Economy of Indonesia

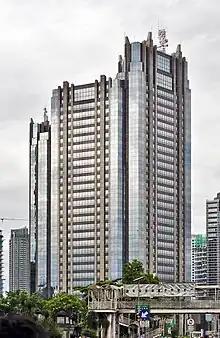
Indonesia Stock Exchange building in Jakarta.

There are 50 million small businesses in Indonesia, with online usage growth of 48% in 2010. Google announced that it would open a local office in Indonesia before 2012. According to Deloitte in 2011, Internet-related activities have generated 1.6% of the GDP. It is bigger than electronic and electrical equipment exports and liquefied natural gas at 1.51% and 1.45% respectively.